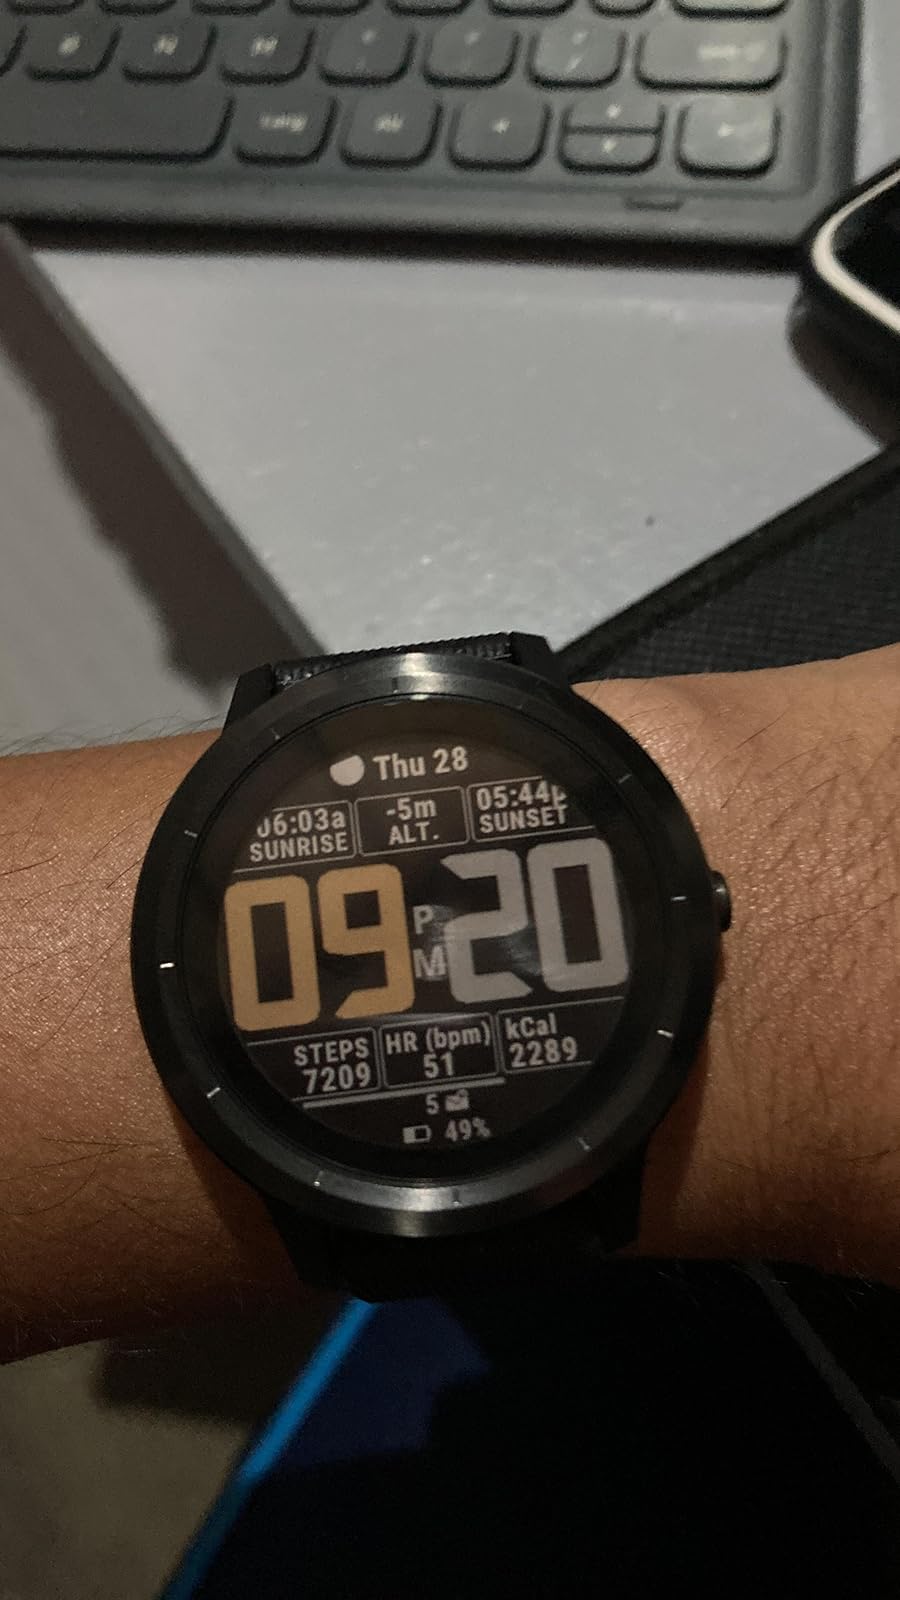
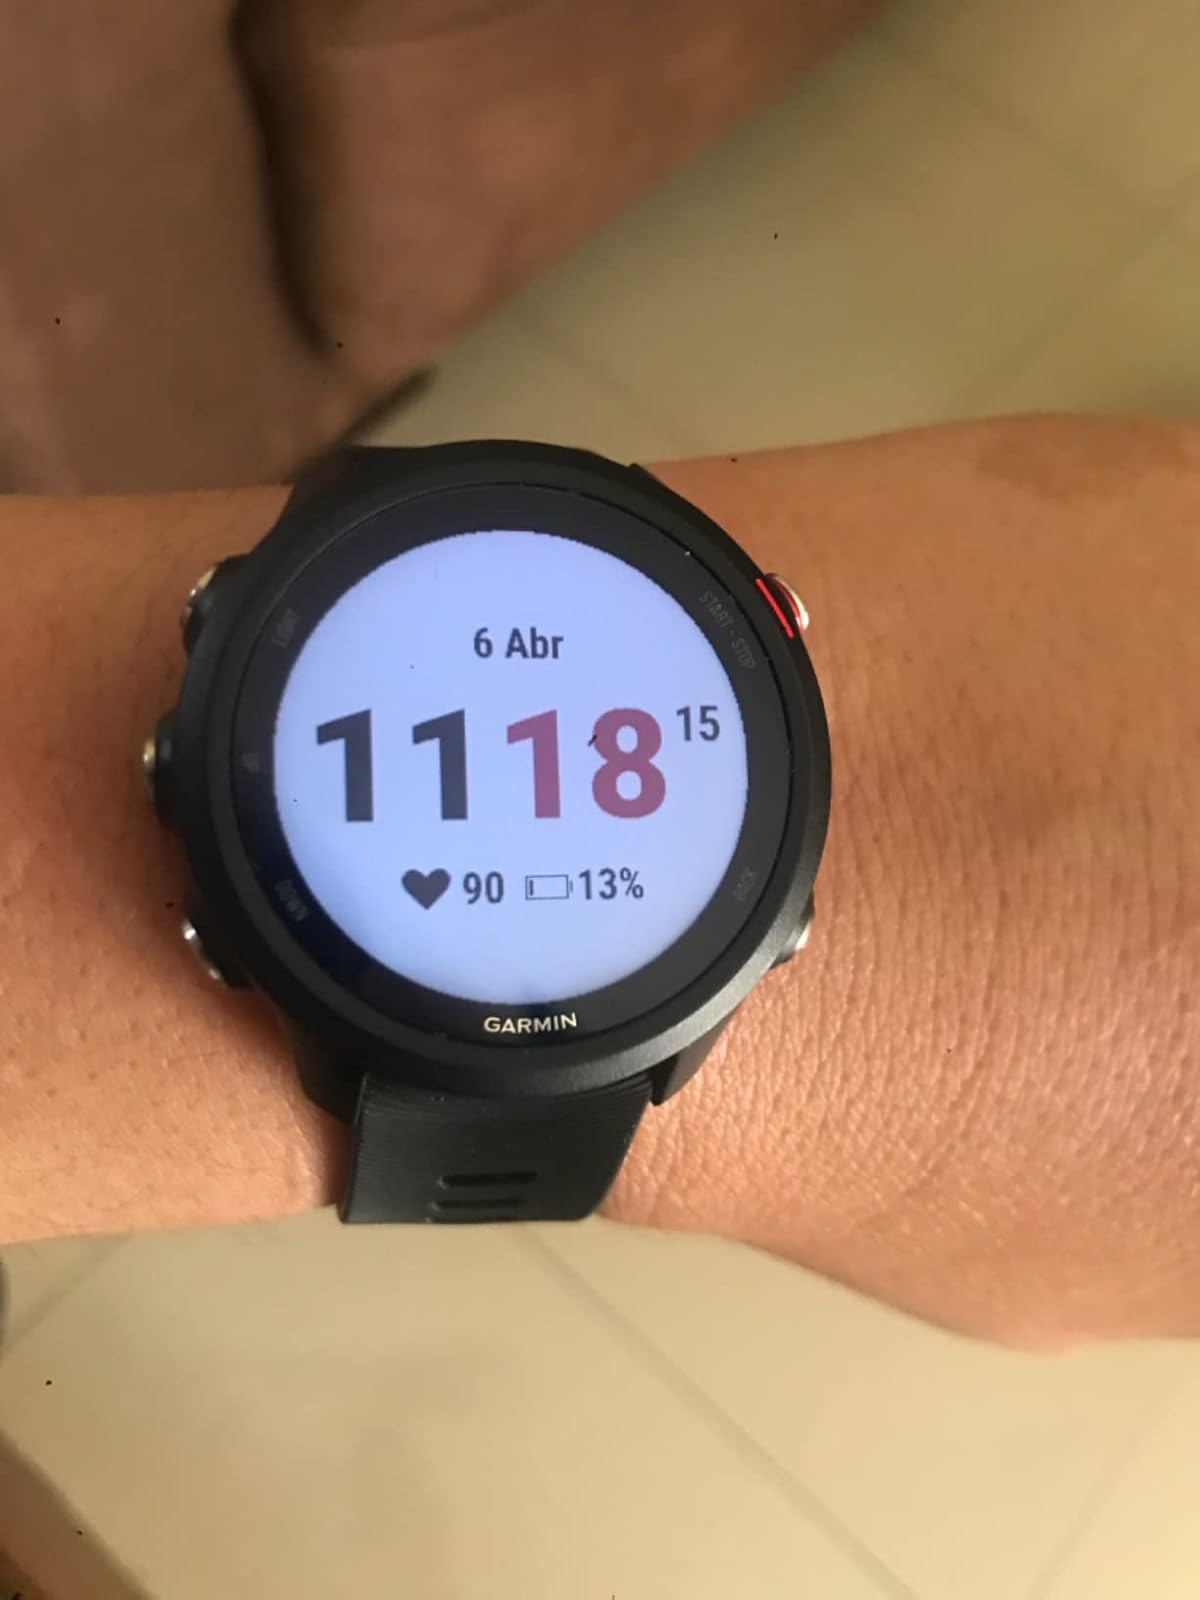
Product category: smartwatch
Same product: no